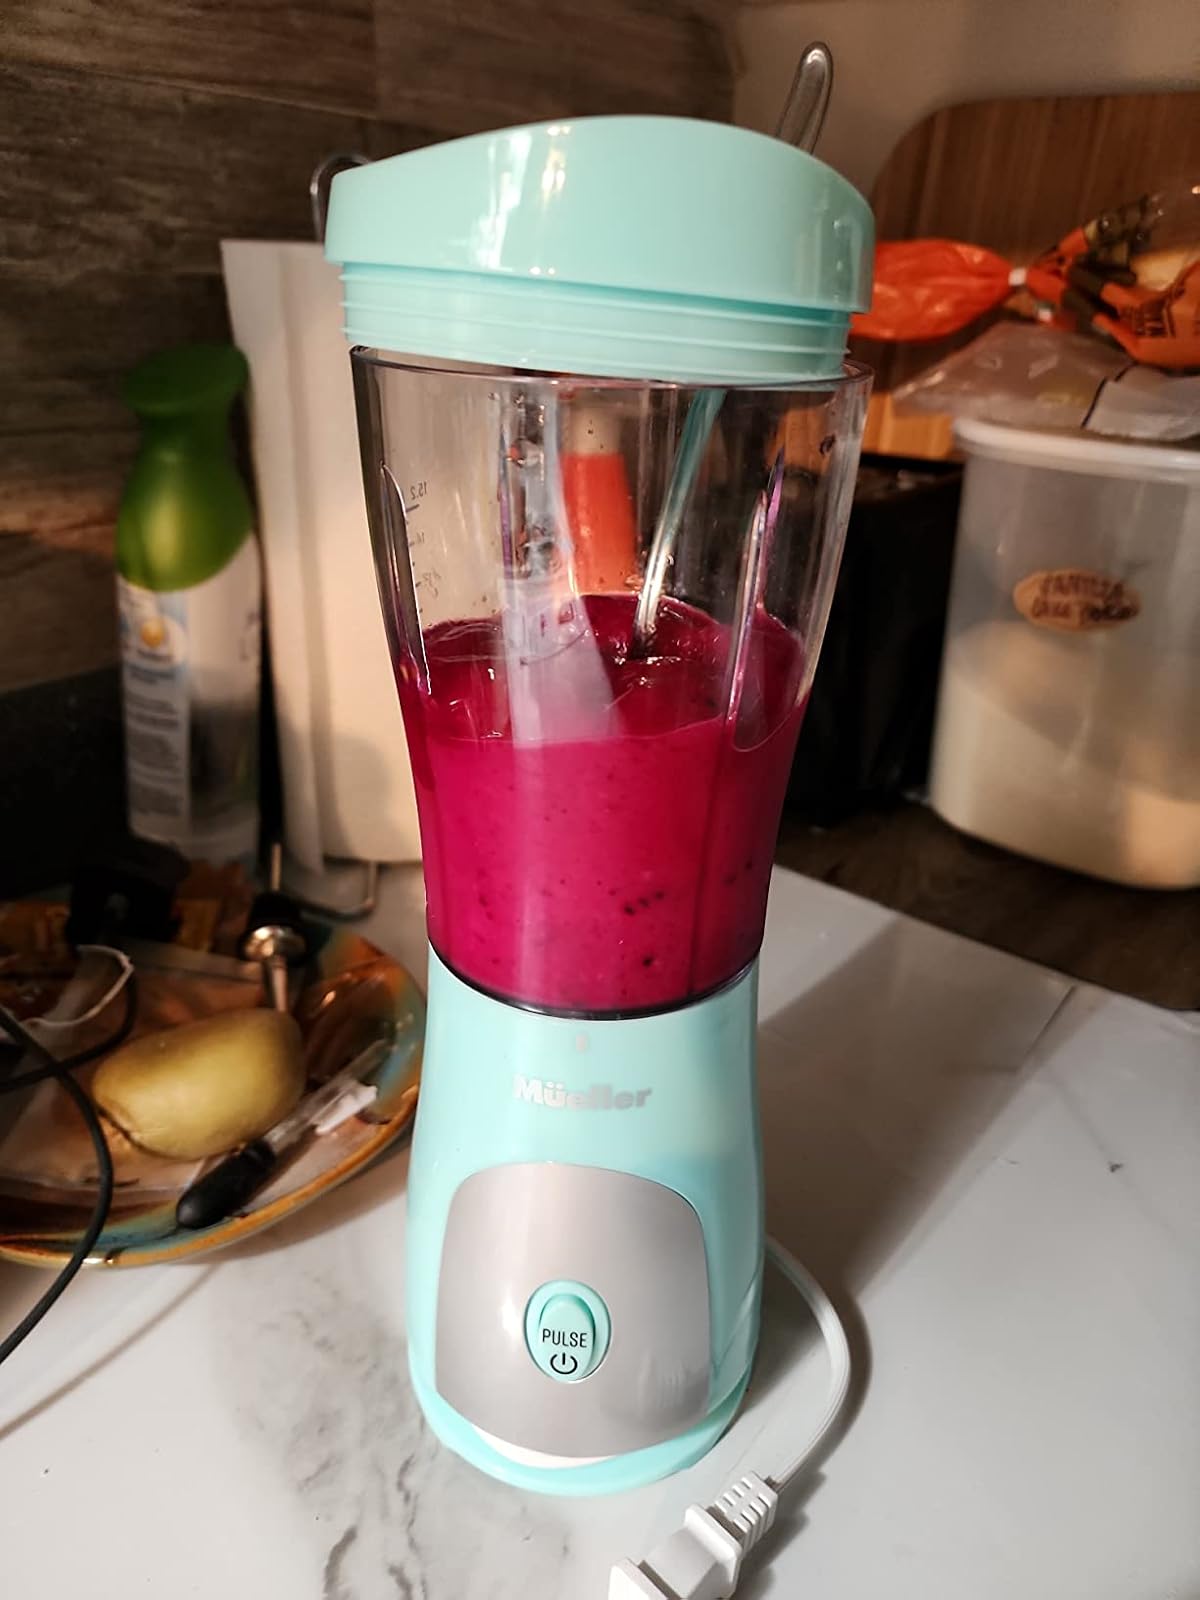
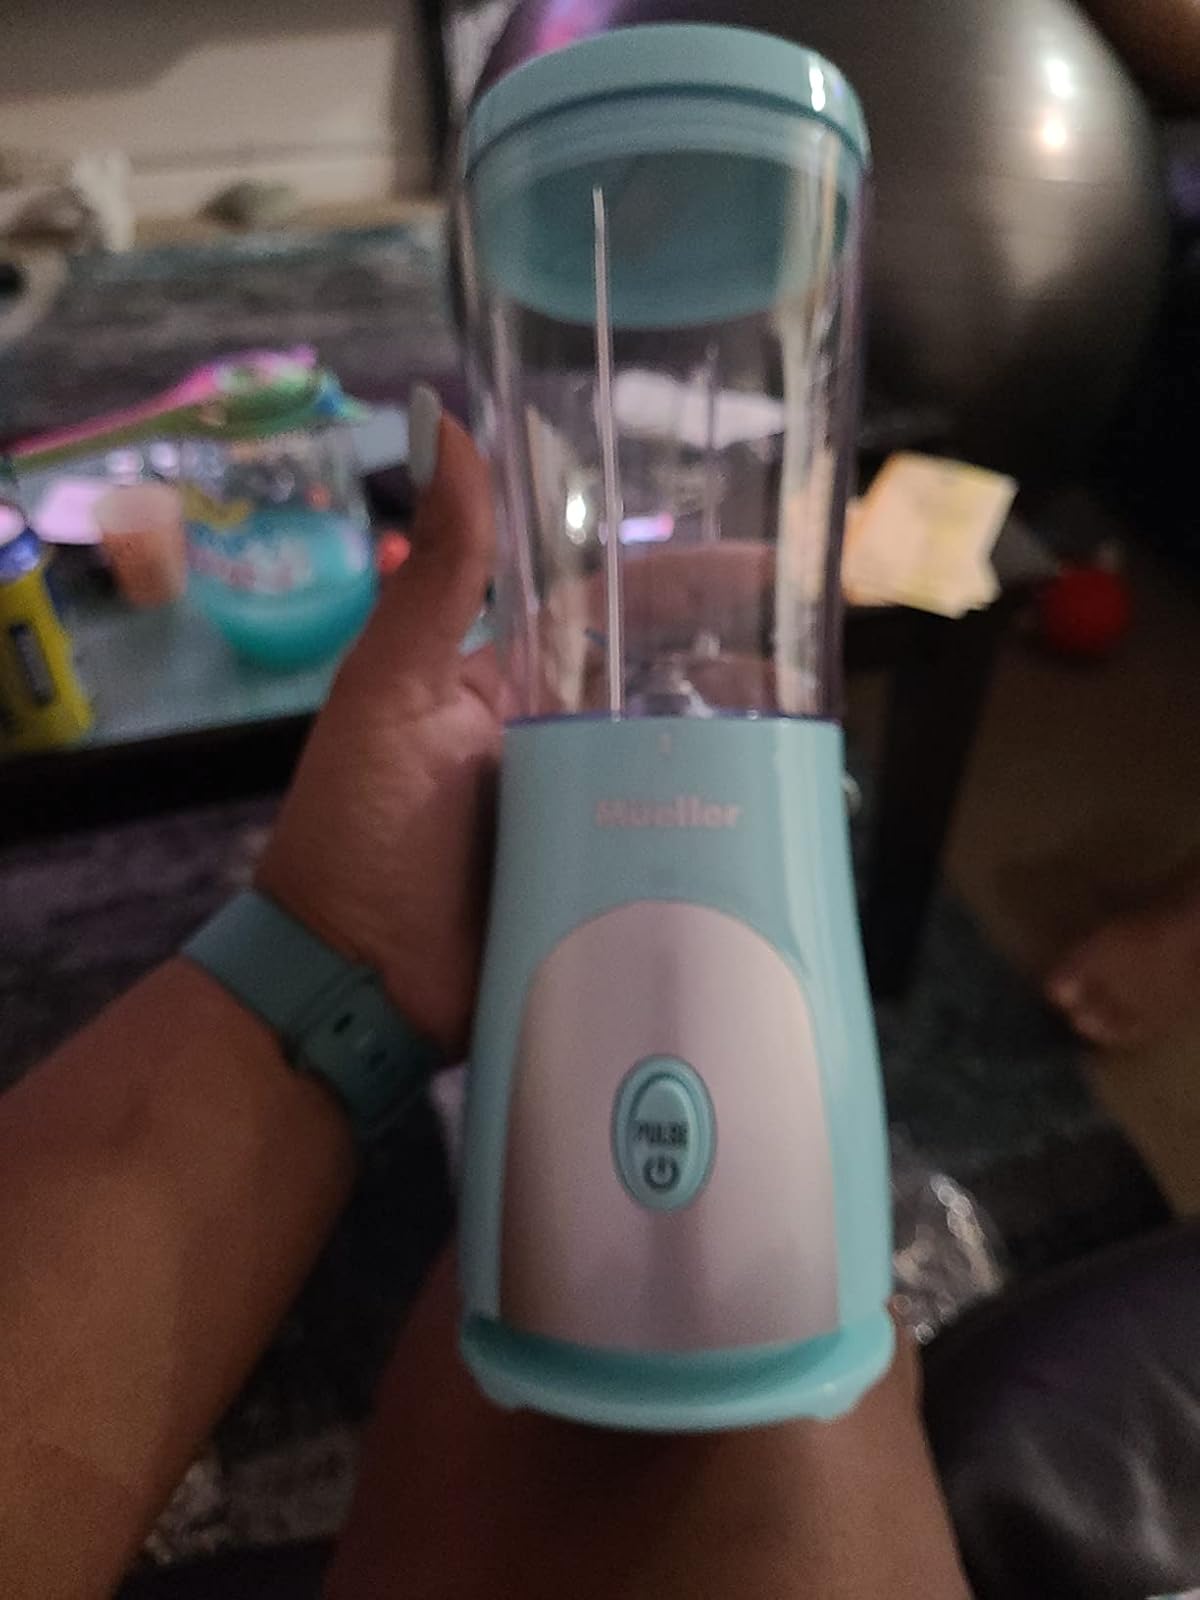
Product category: items_blender
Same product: yes